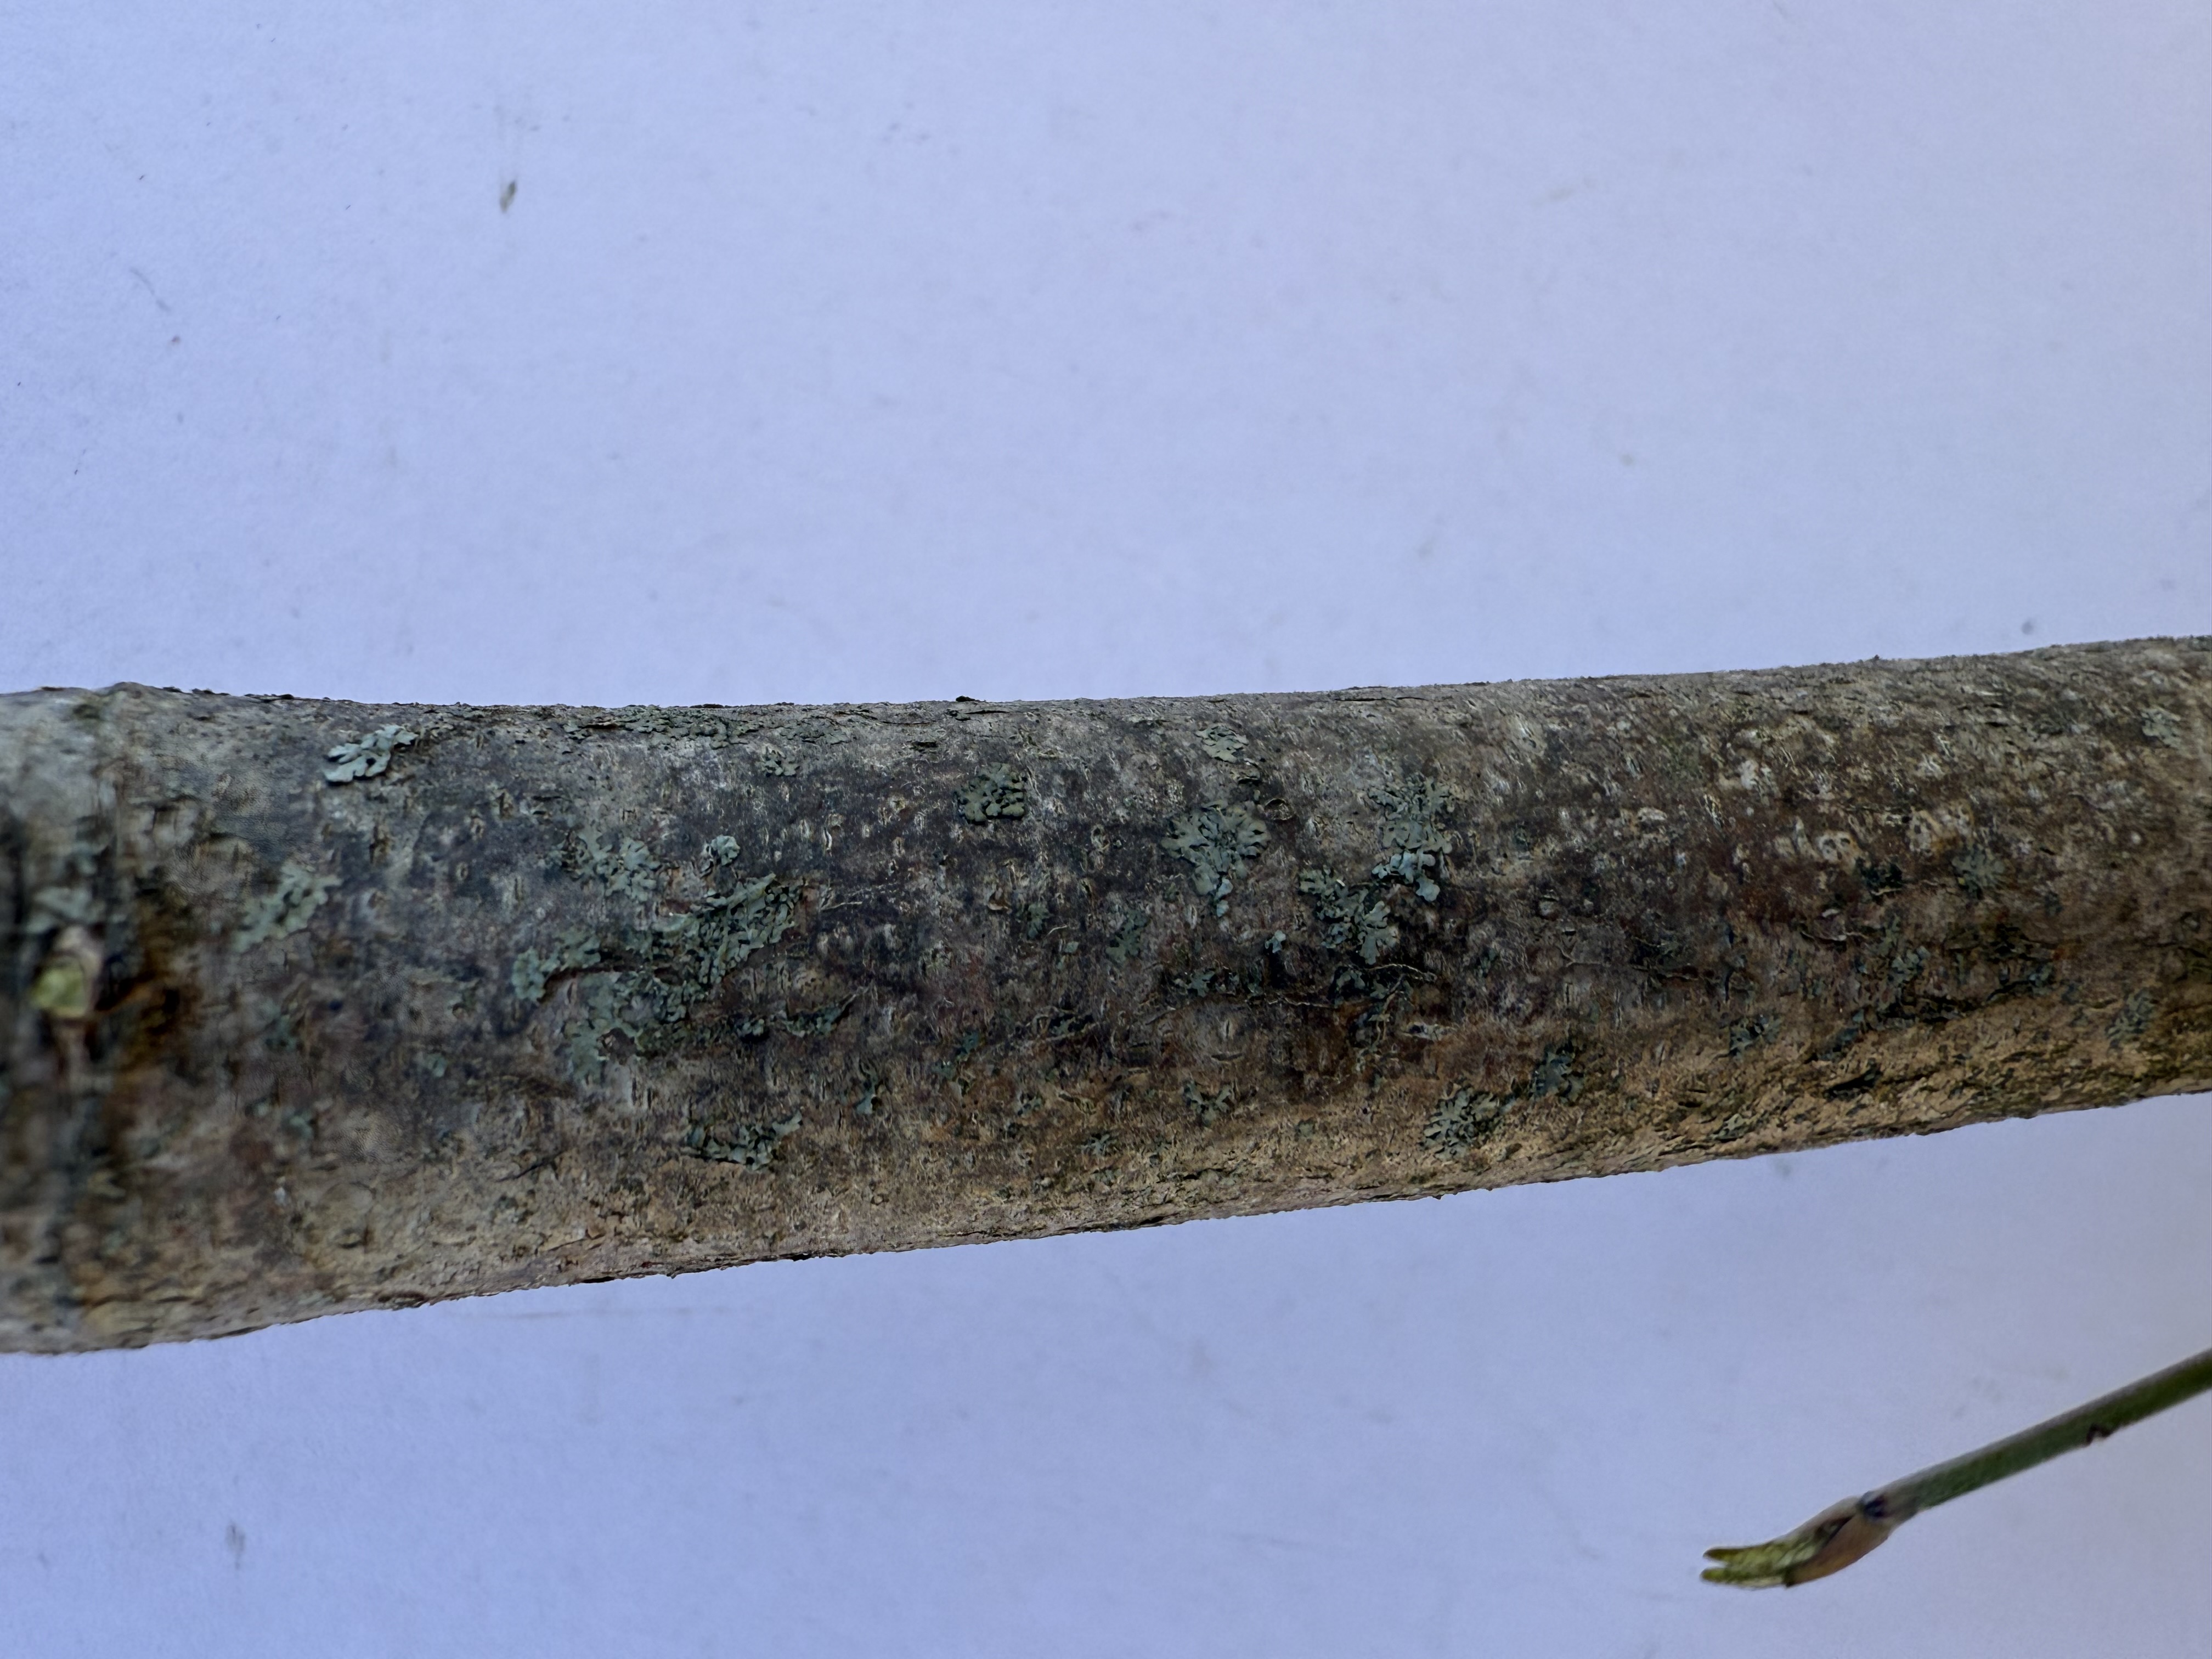
Variety: Cornelian Cherry